Bennet Hoskyns

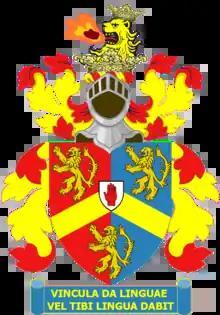
Achievement of arms

Sir Bennet Hoskyns, 1st Baronet (1609–1680) was an English politician who sat in the House of Commons variously between 1640 and 1659.